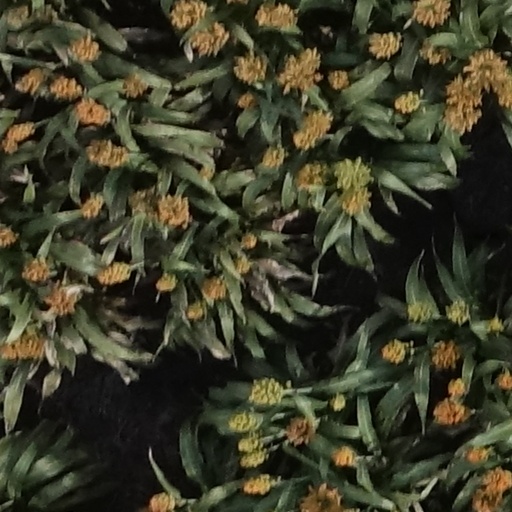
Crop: sorghum